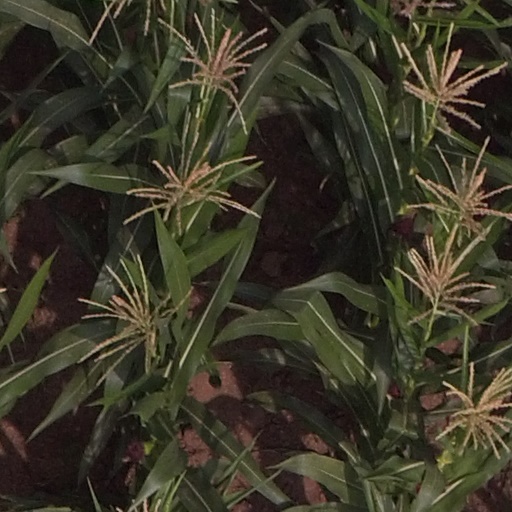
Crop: maize; corn